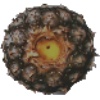
Label: pineapple